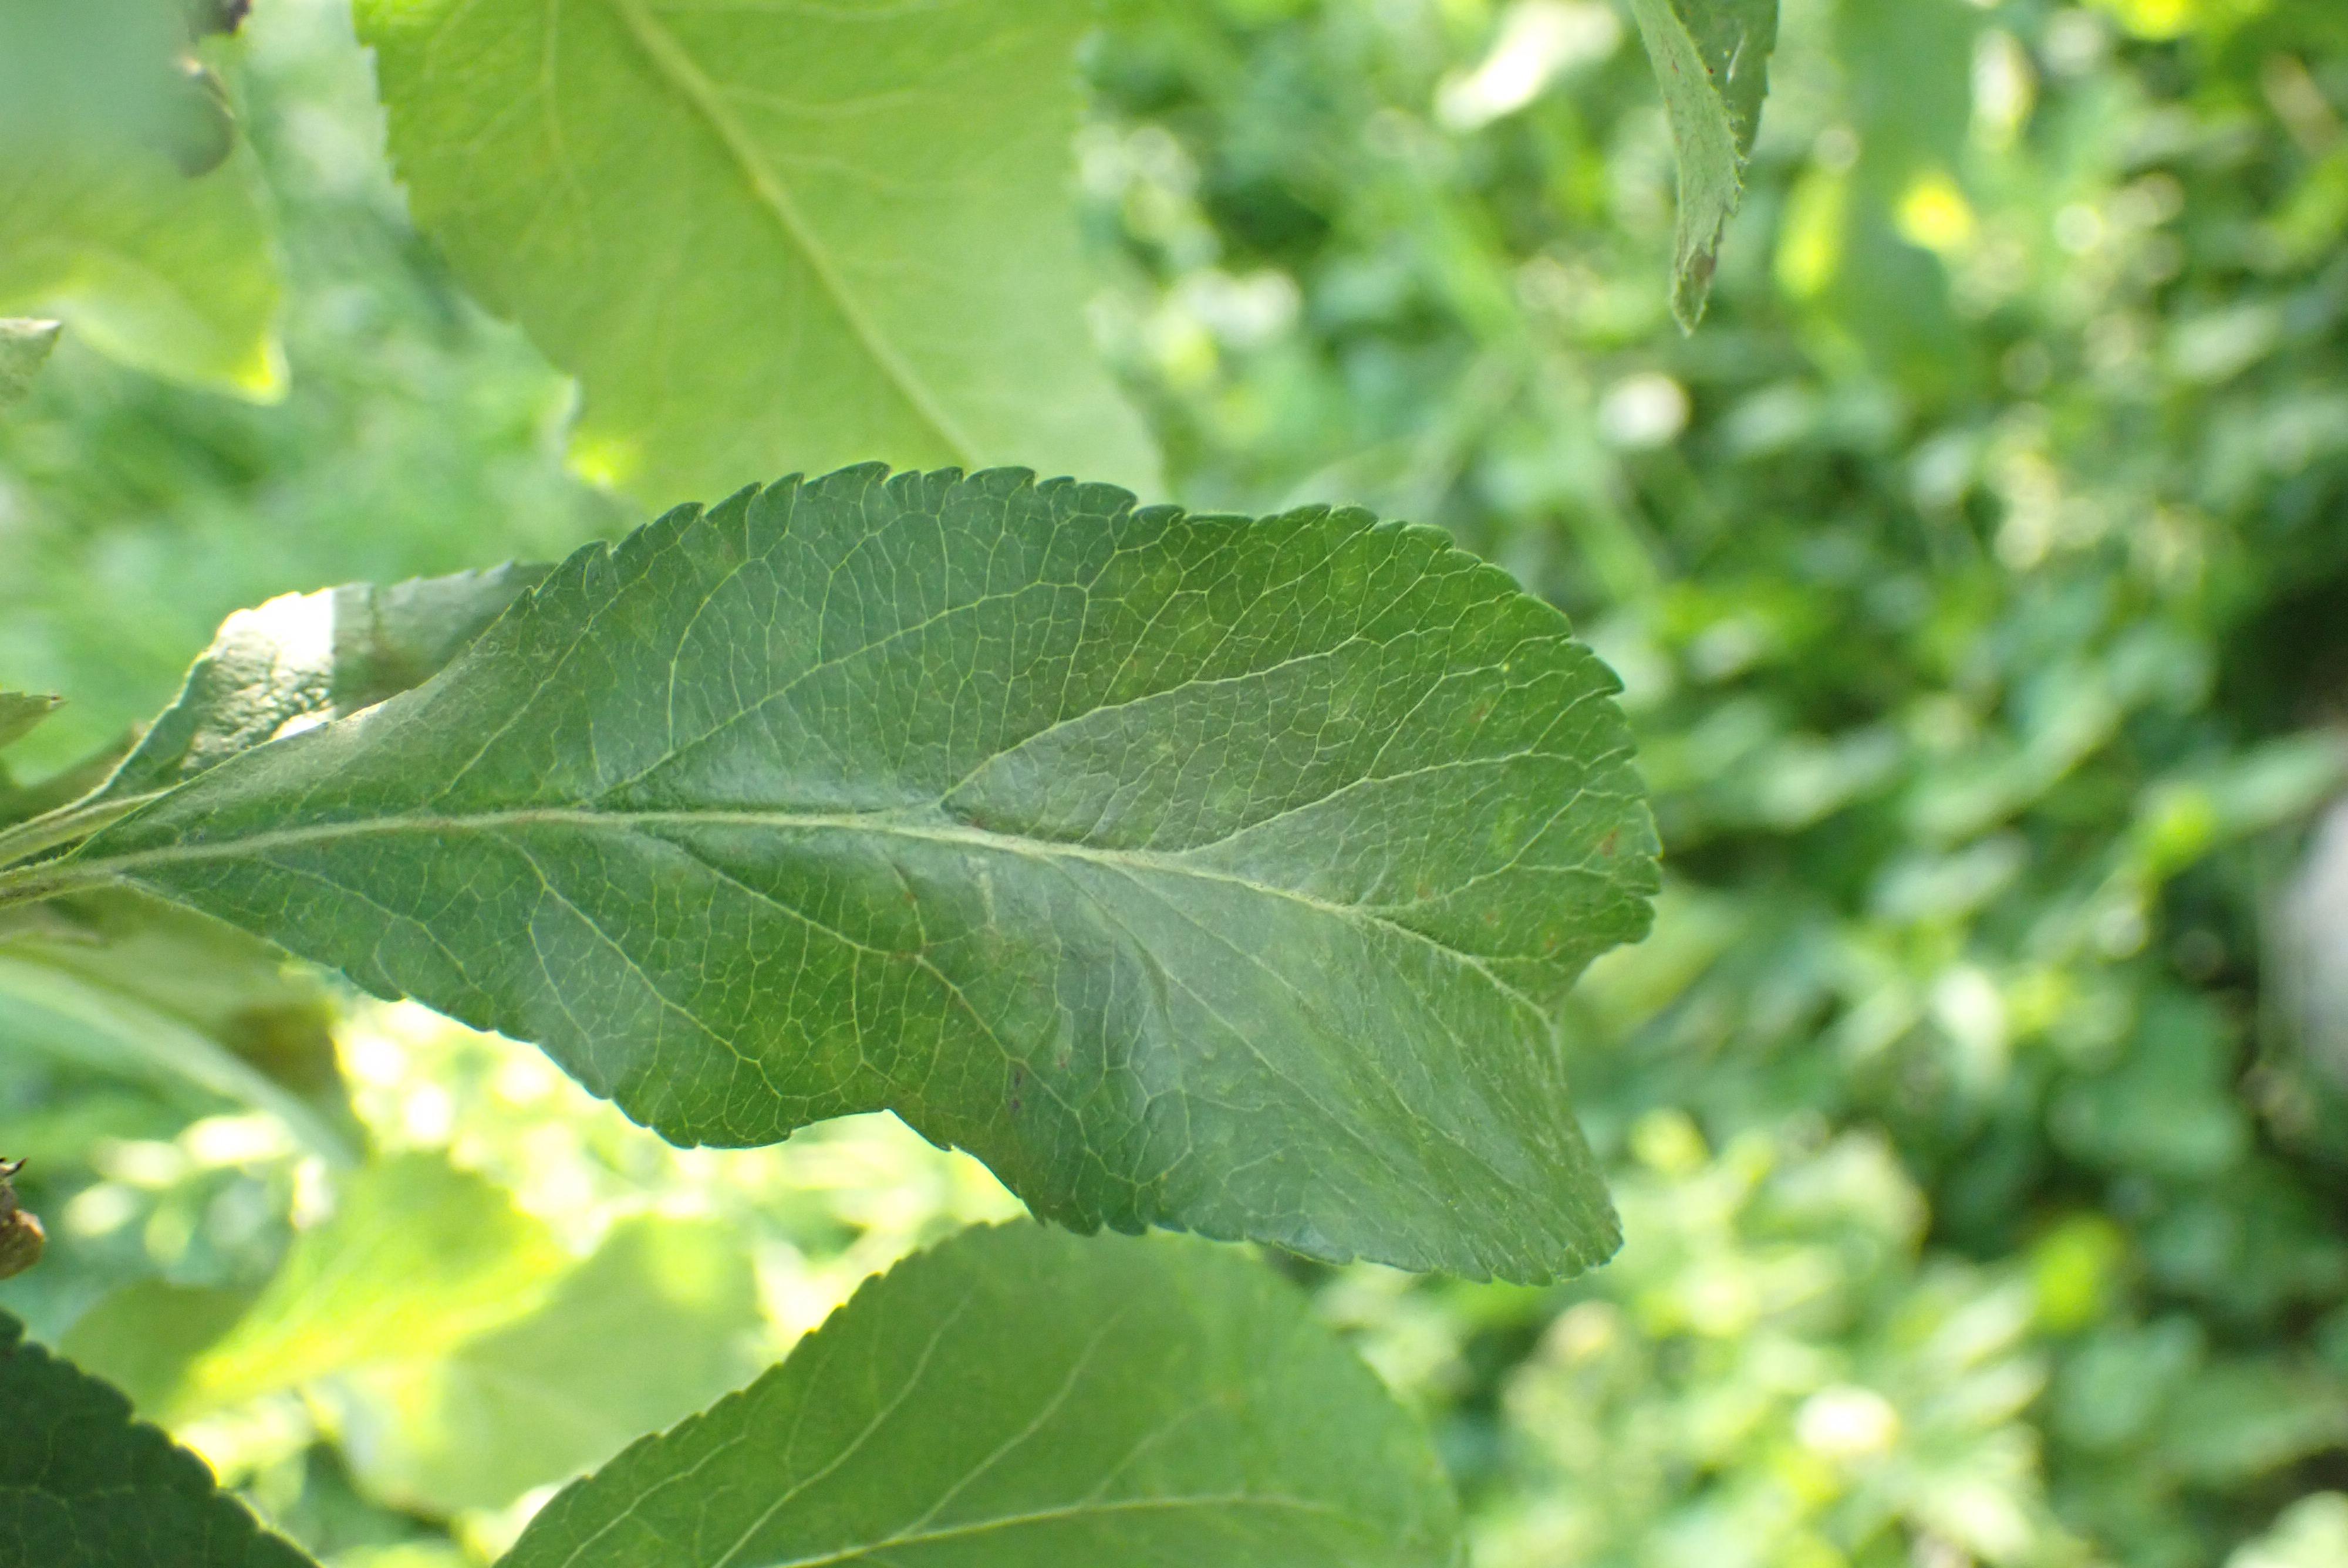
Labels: scab